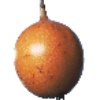
Label: granadilla